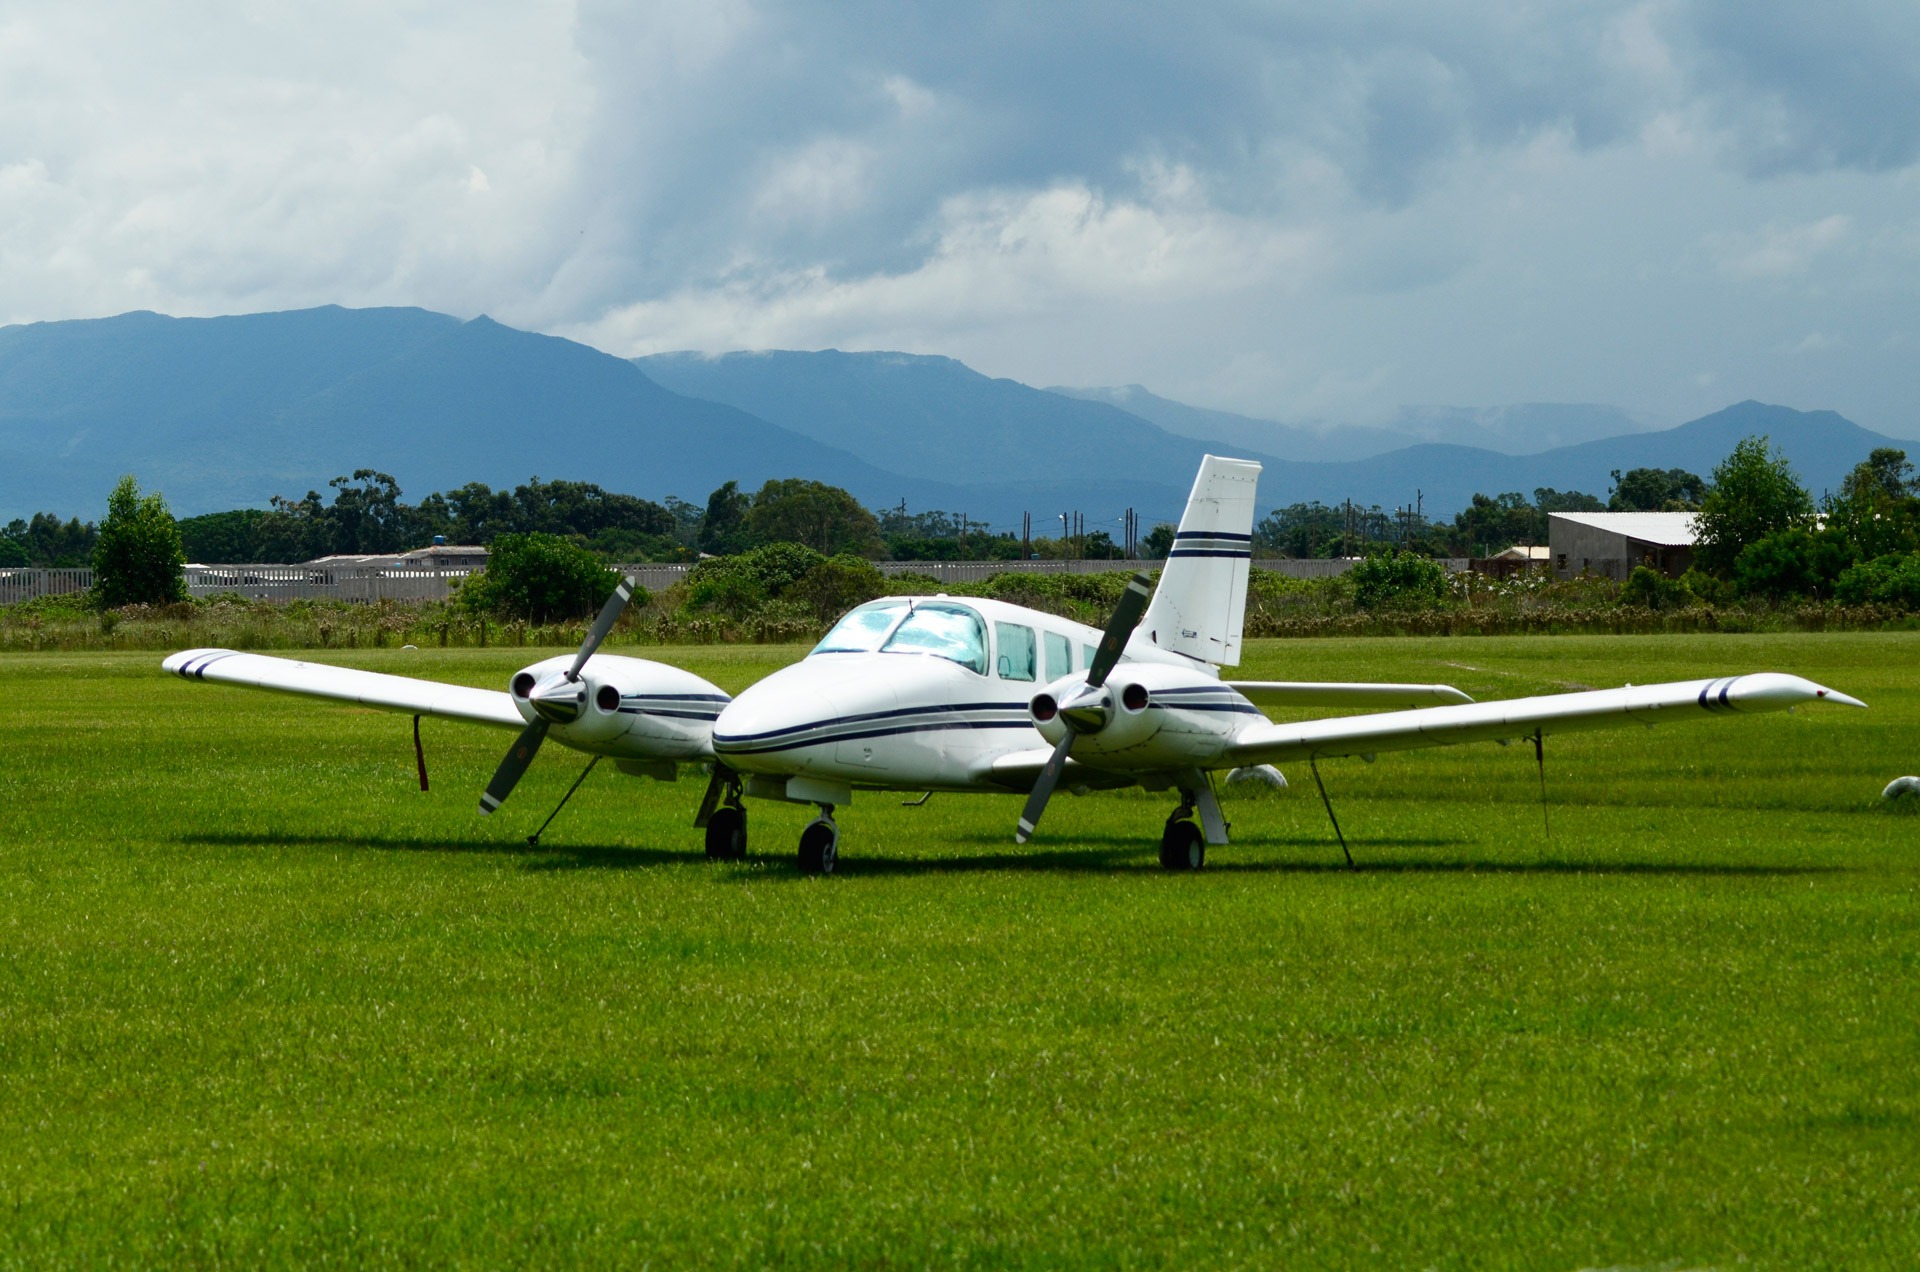
wing, airplane, plane, aircraft, vehicle, aviation, flight, glider, propeller, takeoff, propeller plane, light aircraft, starting, monoplane, atmosphere of earth, aircraft engine, propeller driven aircraft, ultralight aviation, cessna 150